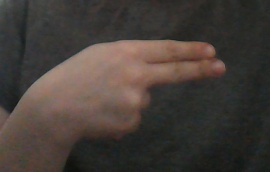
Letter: ain